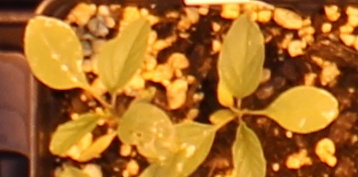
Label: Palmer Amaranth